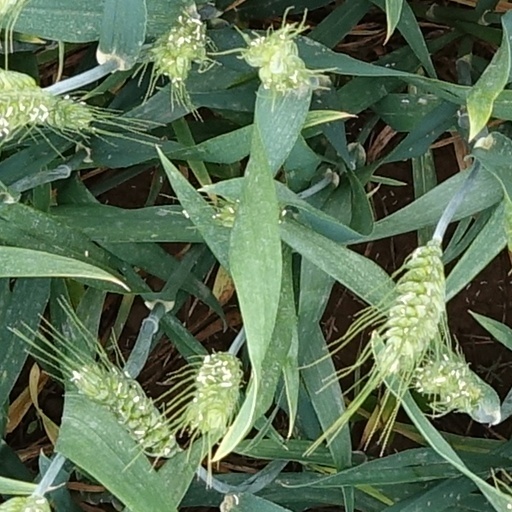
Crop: wheat